Floris van Egmont

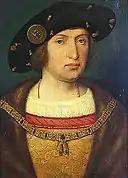
Floris van Egmont as Knight of the Golden Fleece

Floris van Egmond (ca. 1470 – 25 October 1539) was count of Buren and Leerdam and Lord of IJsselstein and Sint Maartensdijk. He was stadtholder of Guelders (1507–1511) and Friesland (1515–1518)